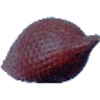
Label: salak